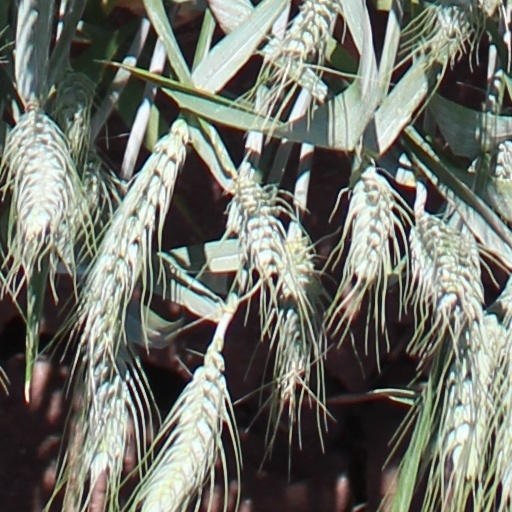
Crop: wheat